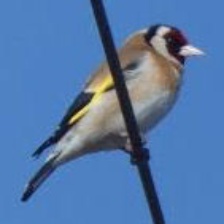
Species: EUROPEAN GOLDFINCH
Scientific name: CARDUELIS CARDUELIS
ImageNet parent category: goldfinch